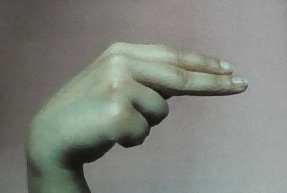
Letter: ain